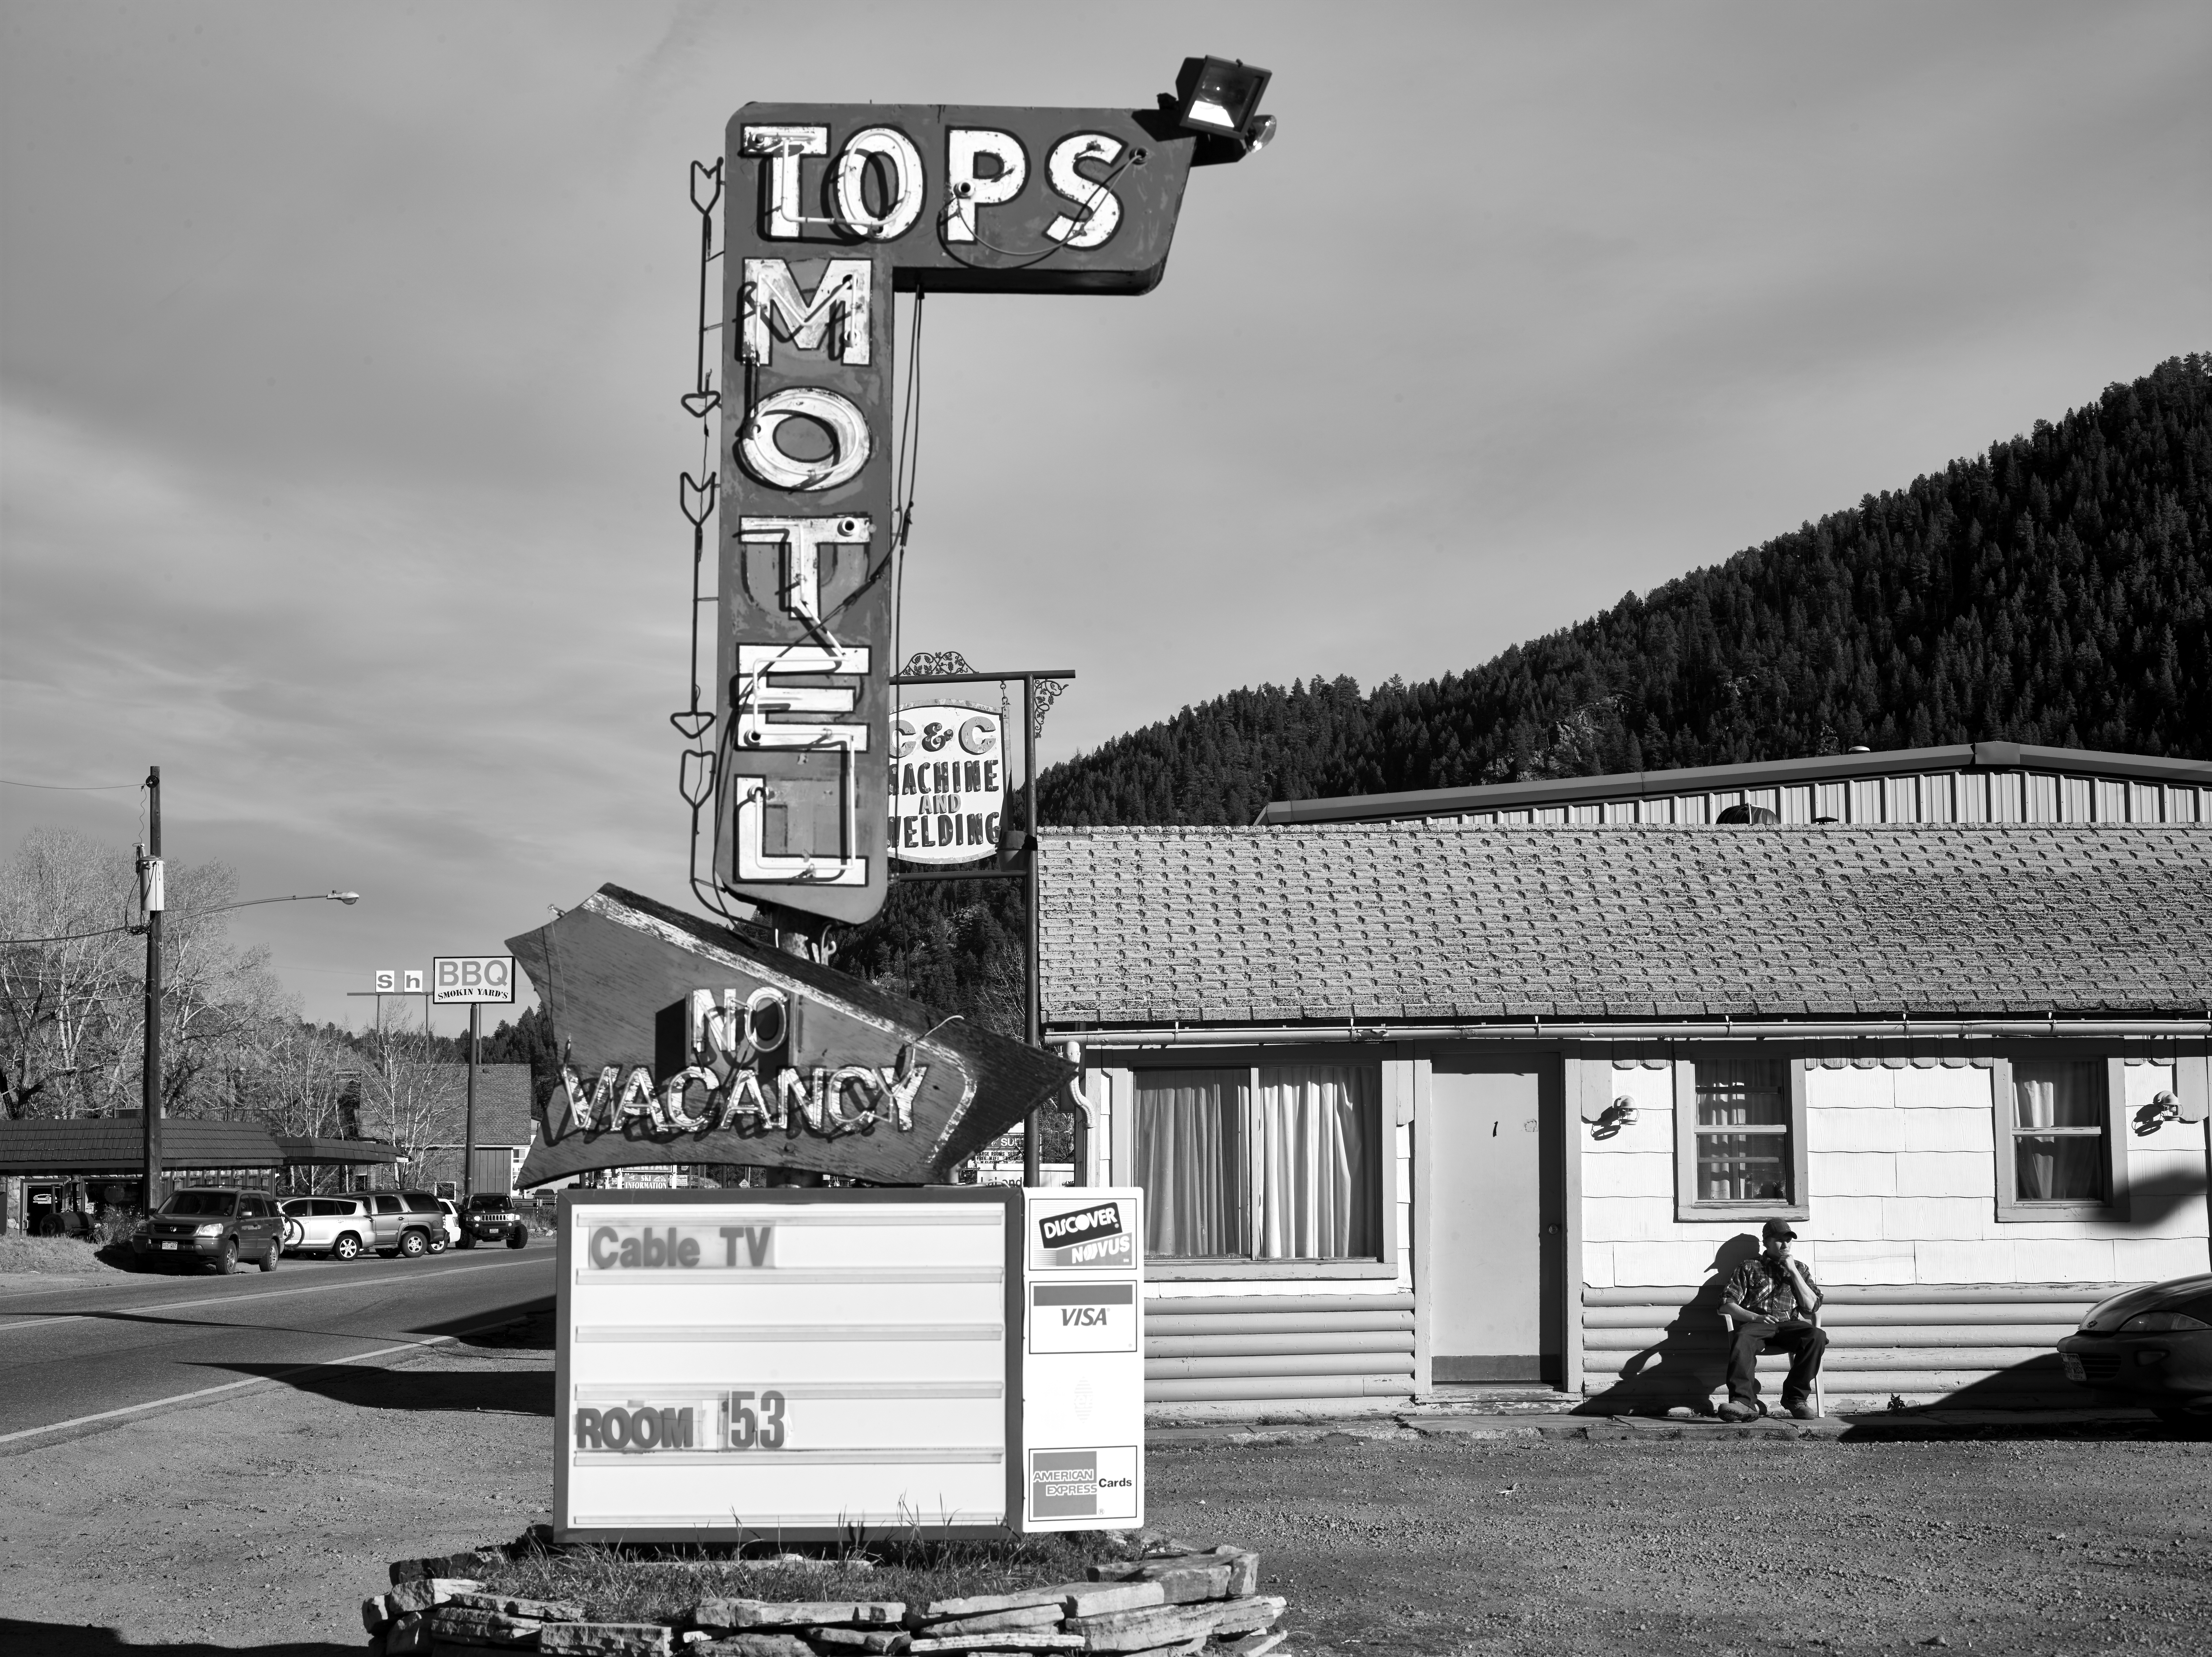
black and white, road, street, city, home, transport, sign, motel, usa, america, landmark, black, monochrome, lighting, neon sign, united states, colorado, hotel, advertisement, infrastructure, shield, sw, north america, advertising sign, carol m highsmith, tops motel, idaho springs, urban area, monochrome photography